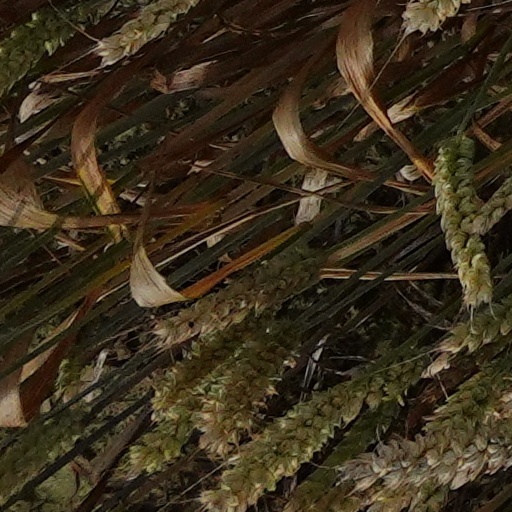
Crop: wheat